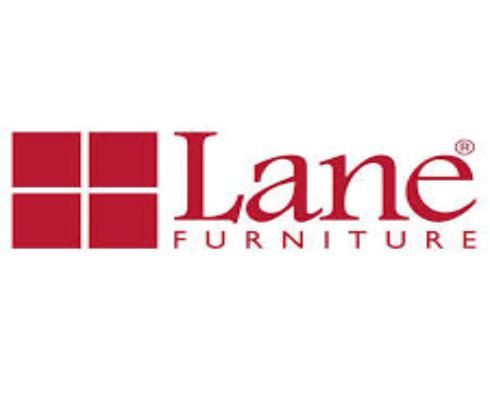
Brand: Lane Furniture
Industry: Necessities